Sky position (RA, Dec in degrees): 162.197, 23.569
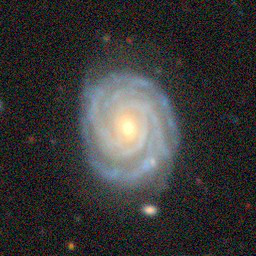
Galaxy morphology: Unbarred Tight Spiral Galaxies